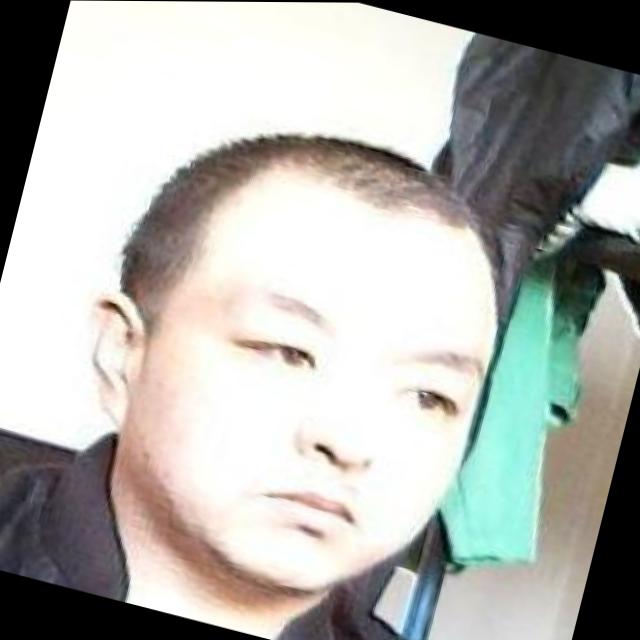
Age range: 21-44